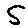
Label: 5